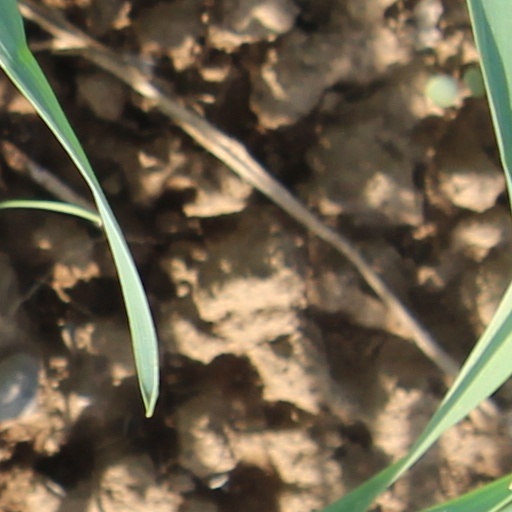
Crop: wheat